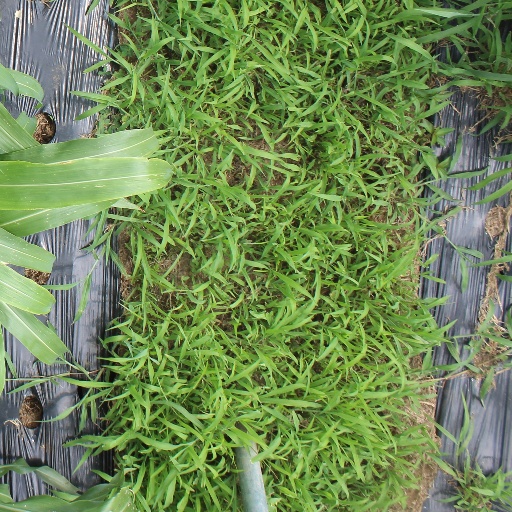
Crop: sorghum